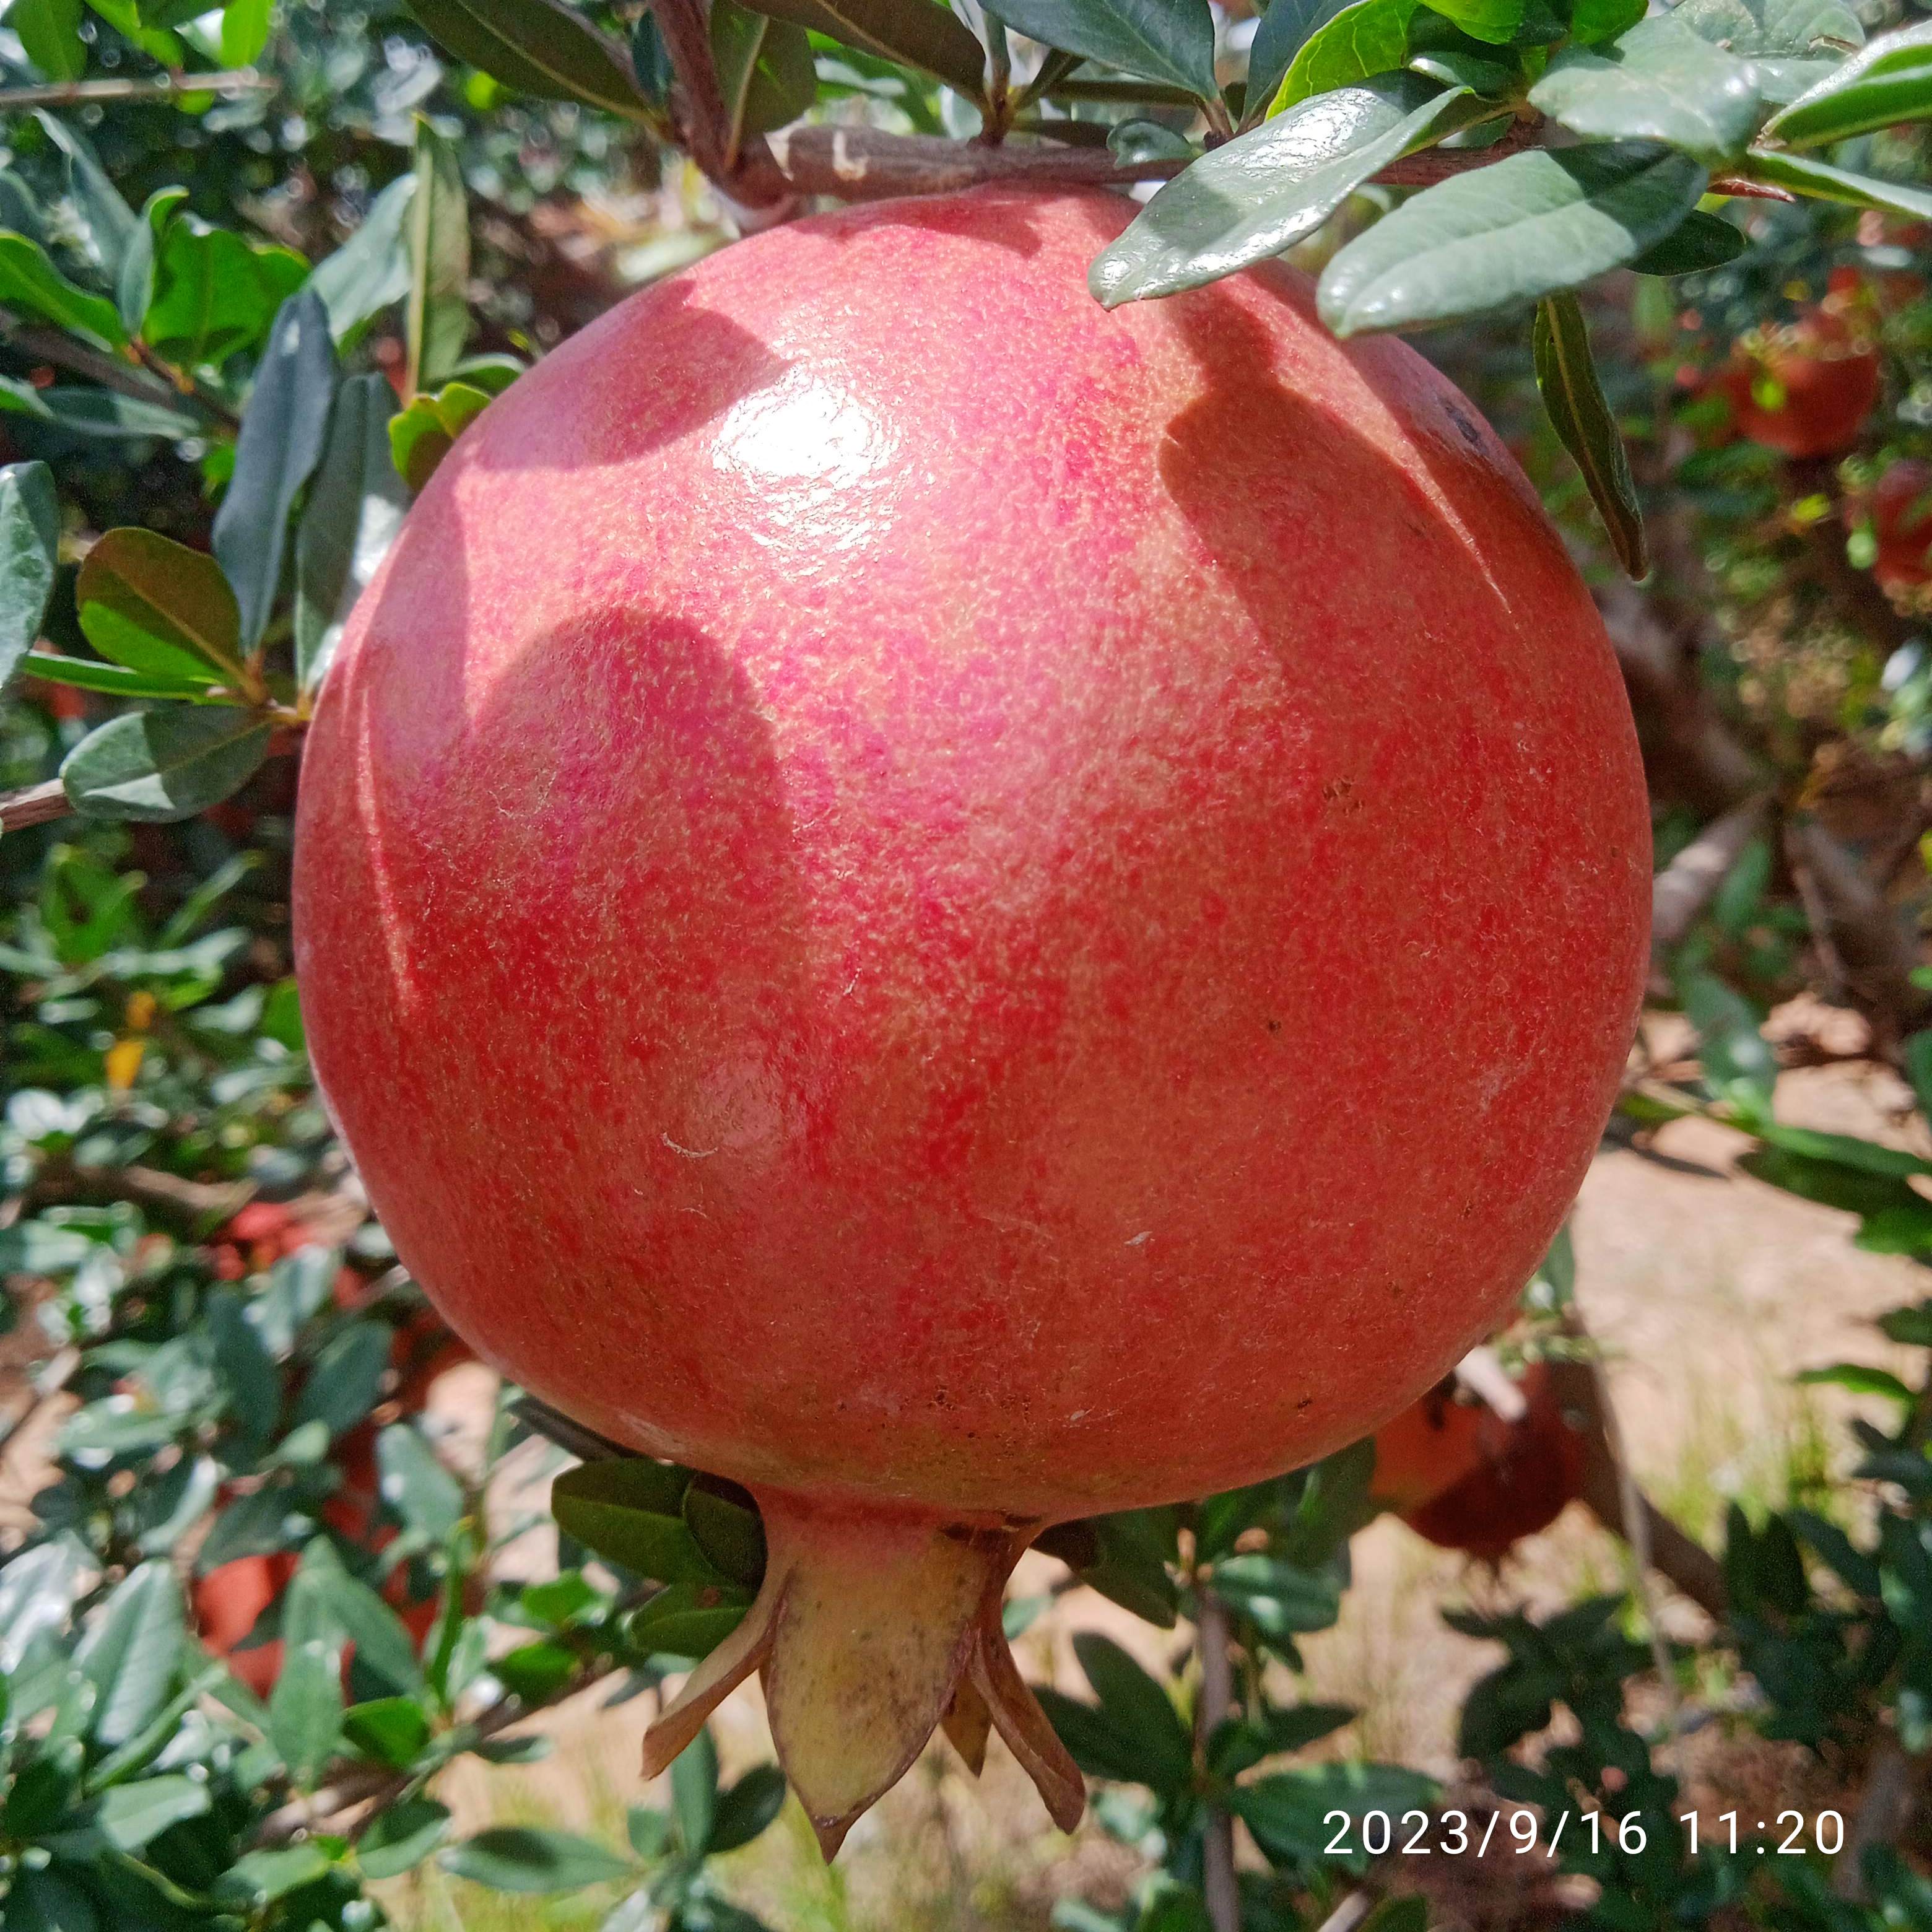
Label: Healthy